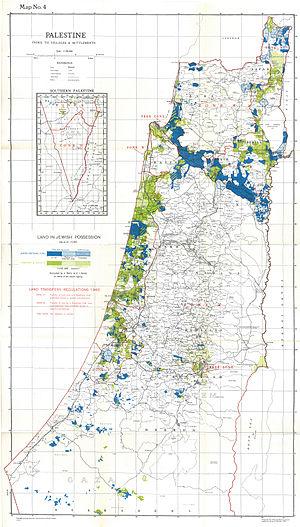
Les noms de Palestine mandataire, ou Palestine sous mandat britannique, désignent le statut politique proposé par la Société des Nations en Palestine en 1920 et établi à partir de 1923.